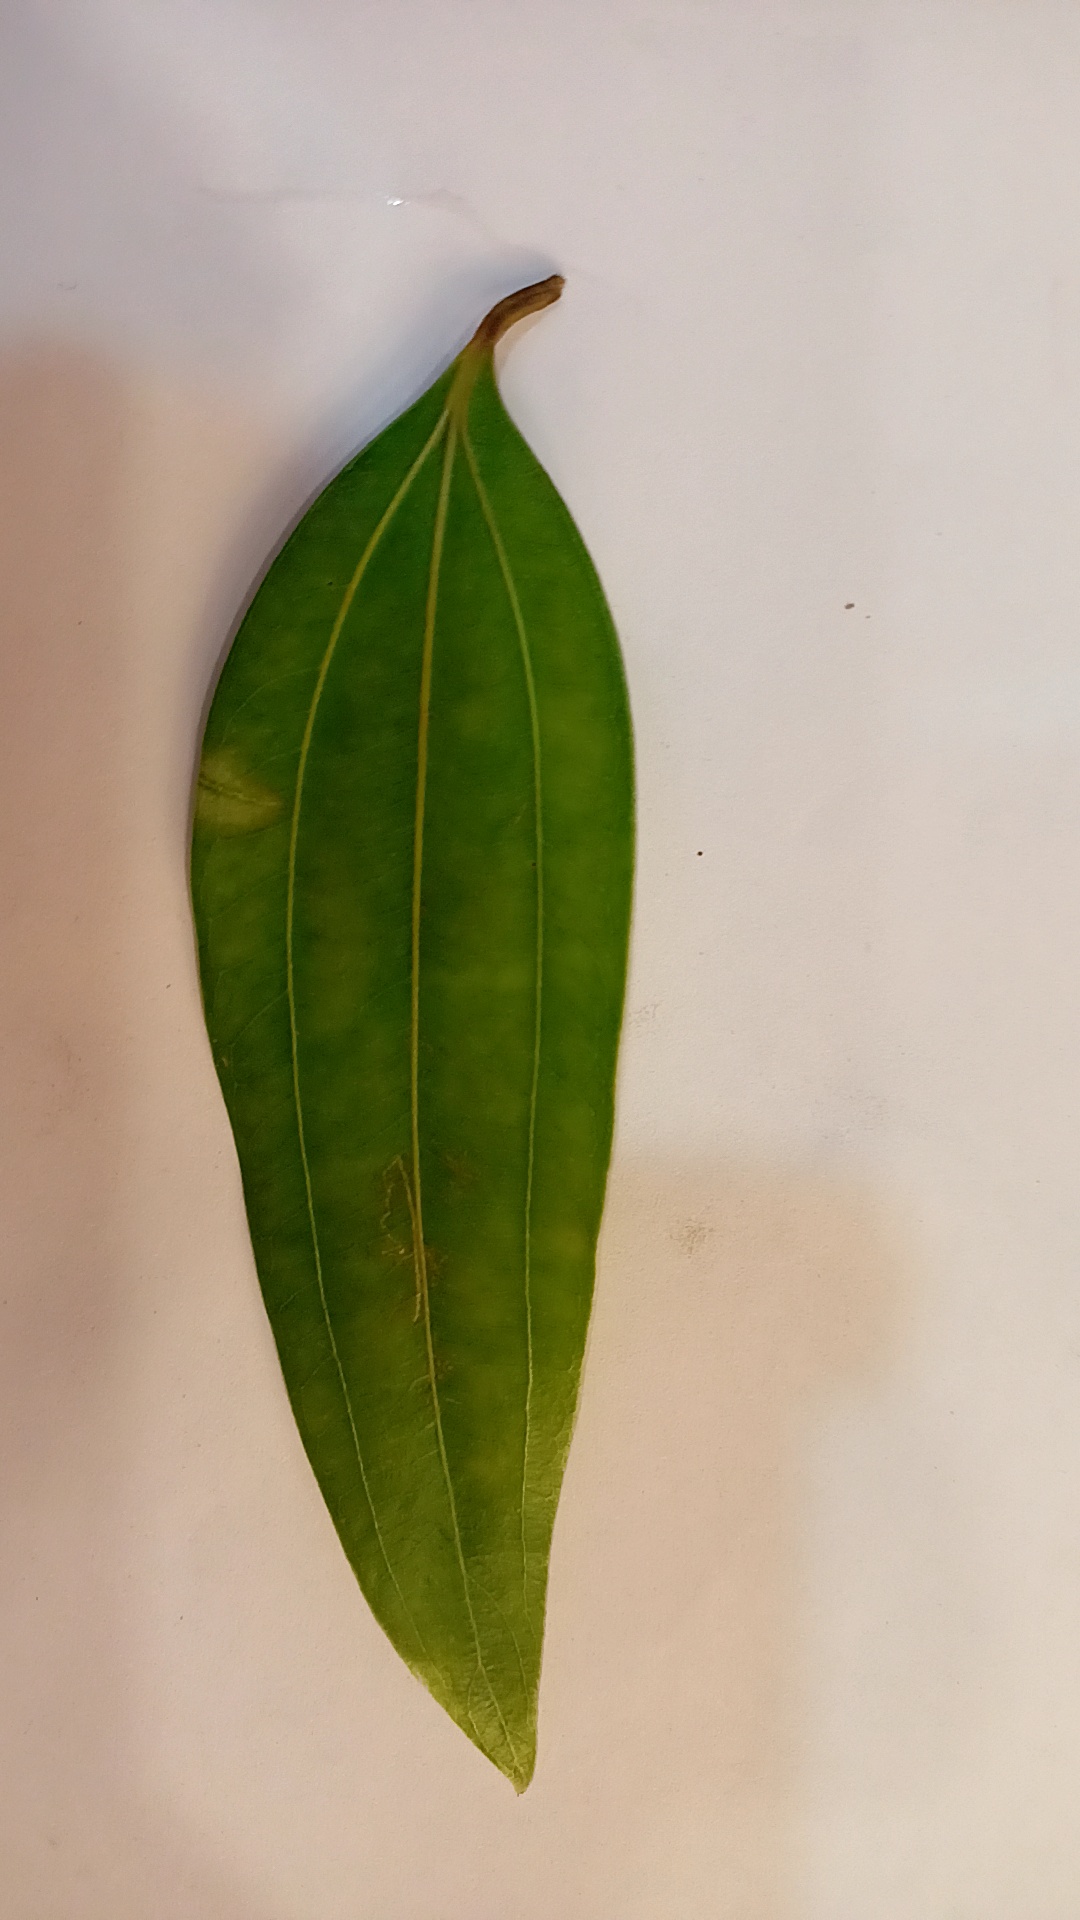
Label: Healthy